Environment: real
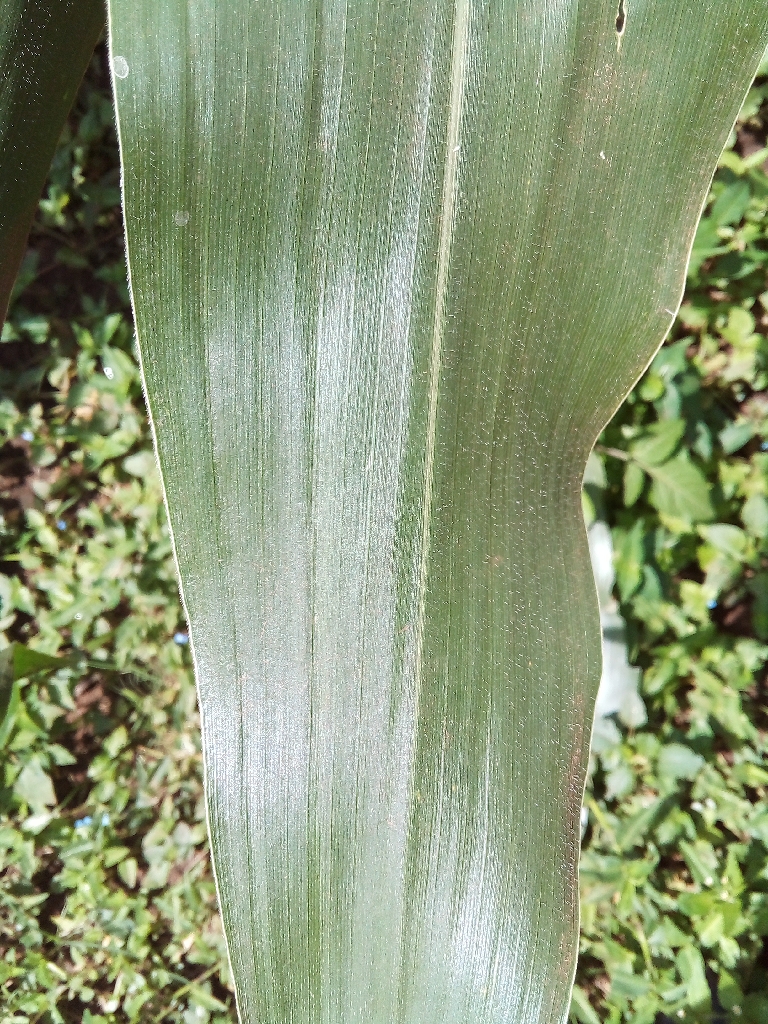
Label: healthy